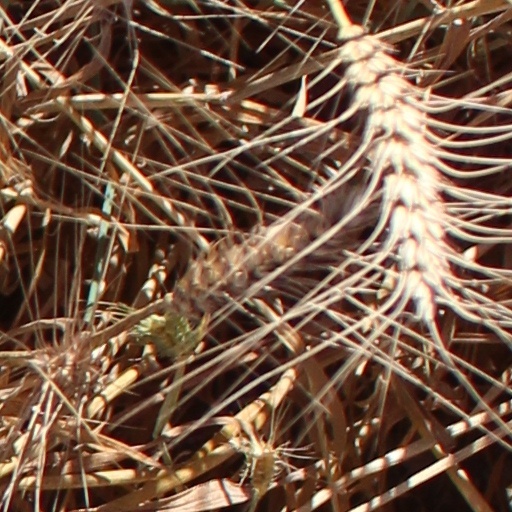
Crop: wheat